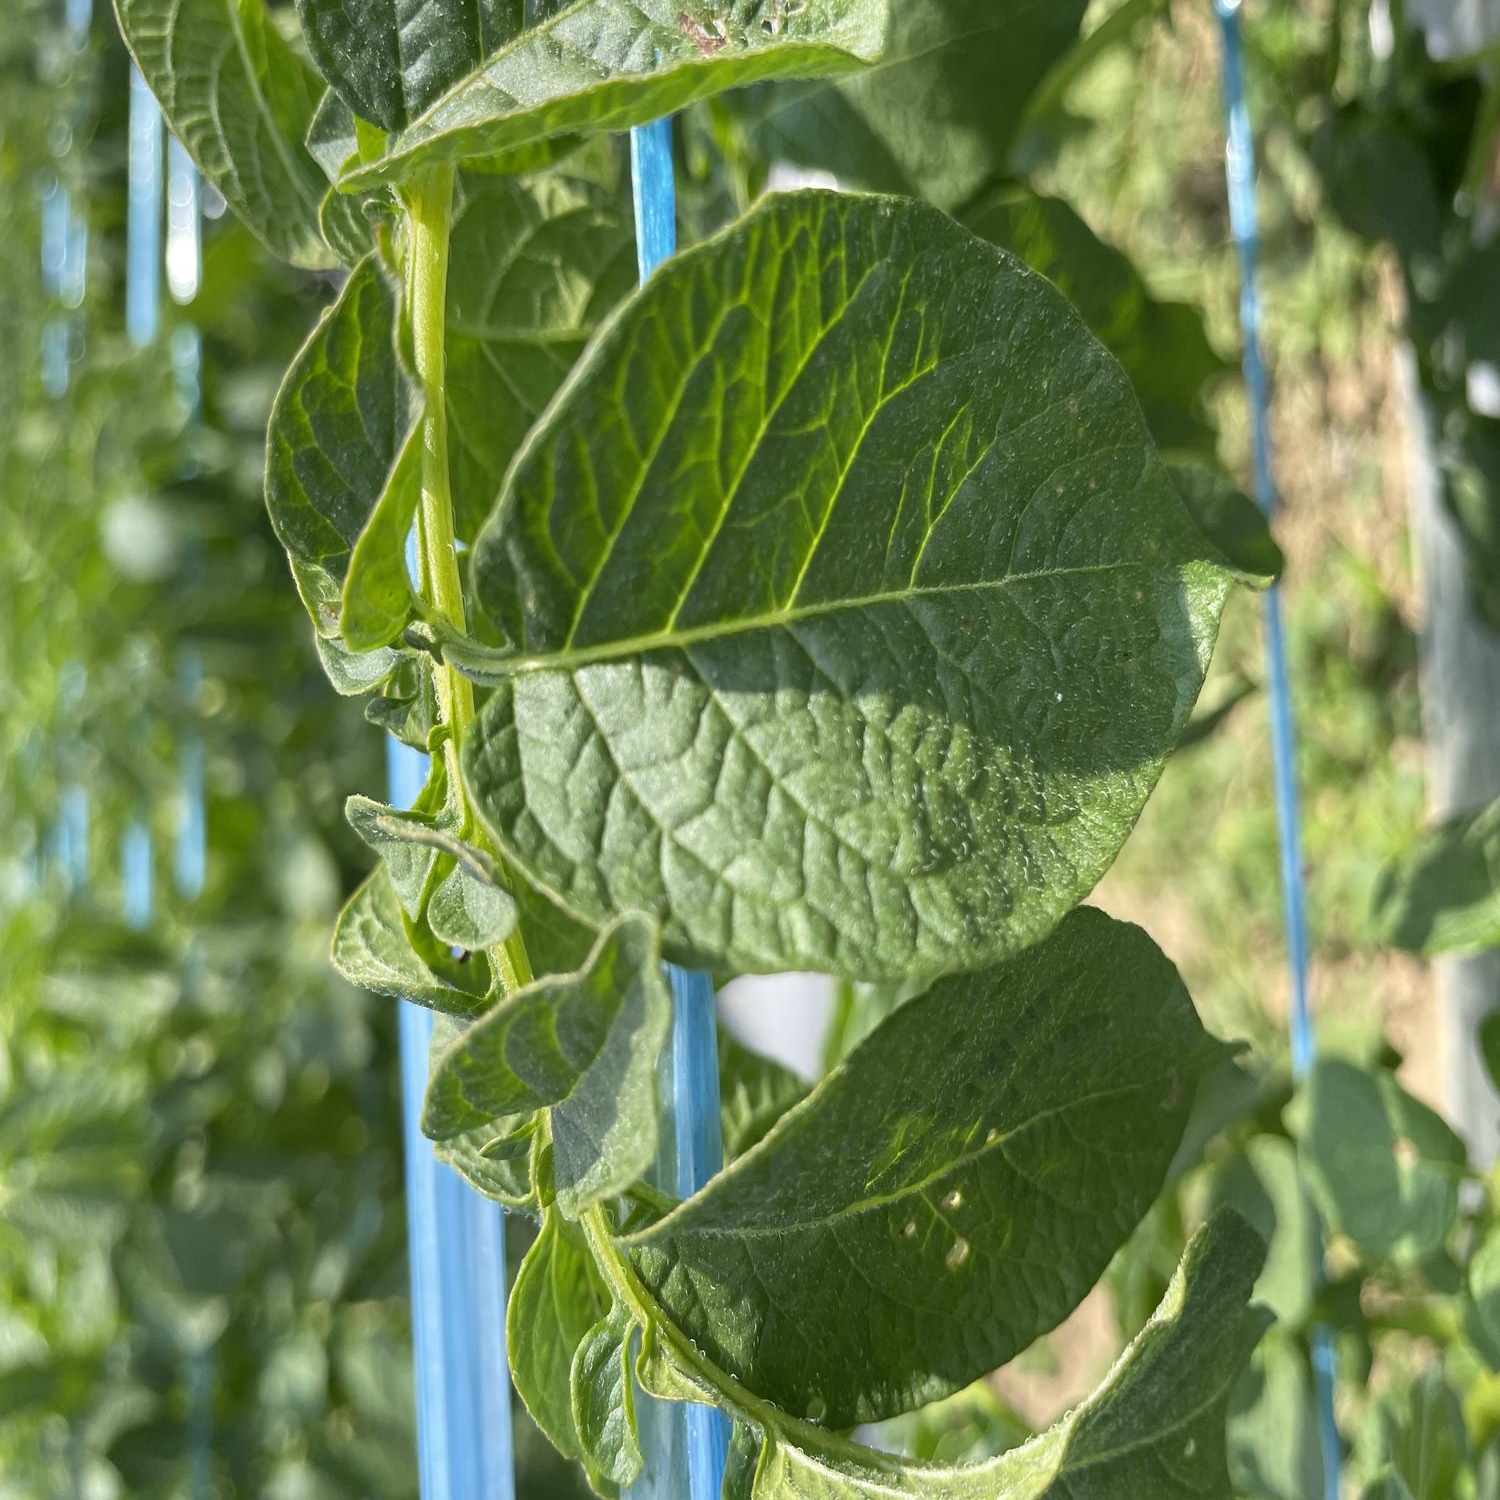
Etiqueta: Sana